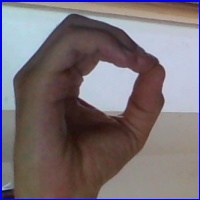
Letra: O